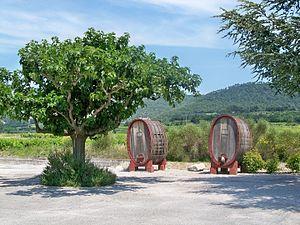
Foudres Ovales
Sablet est une commune française située dans le département de Vaucluse, en région Provence-Alpes-Côte d'Azur.